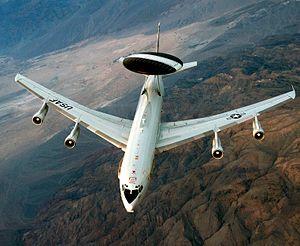
Le Boeing E-3 Sentry, communément dénommé AWACS, est un avion de détection et de commandement développé par Boeing en tant que maître d'œuvre. Dérivé du Boeing 707, il fournit une surveillance, un commandement, un contrôle et des communications tout-temps ; il est utilisé par l'United States Air Force, l'OTAN, la Royal Air Force, l'Armée de l'air française et la Force aérienne royale saoudienne. Le E-3 est reconnaissable à son dôme radar rotatif distinctif au-dessus du fuselage. La production s'achève en 1992 après la construction de 68 appareils.